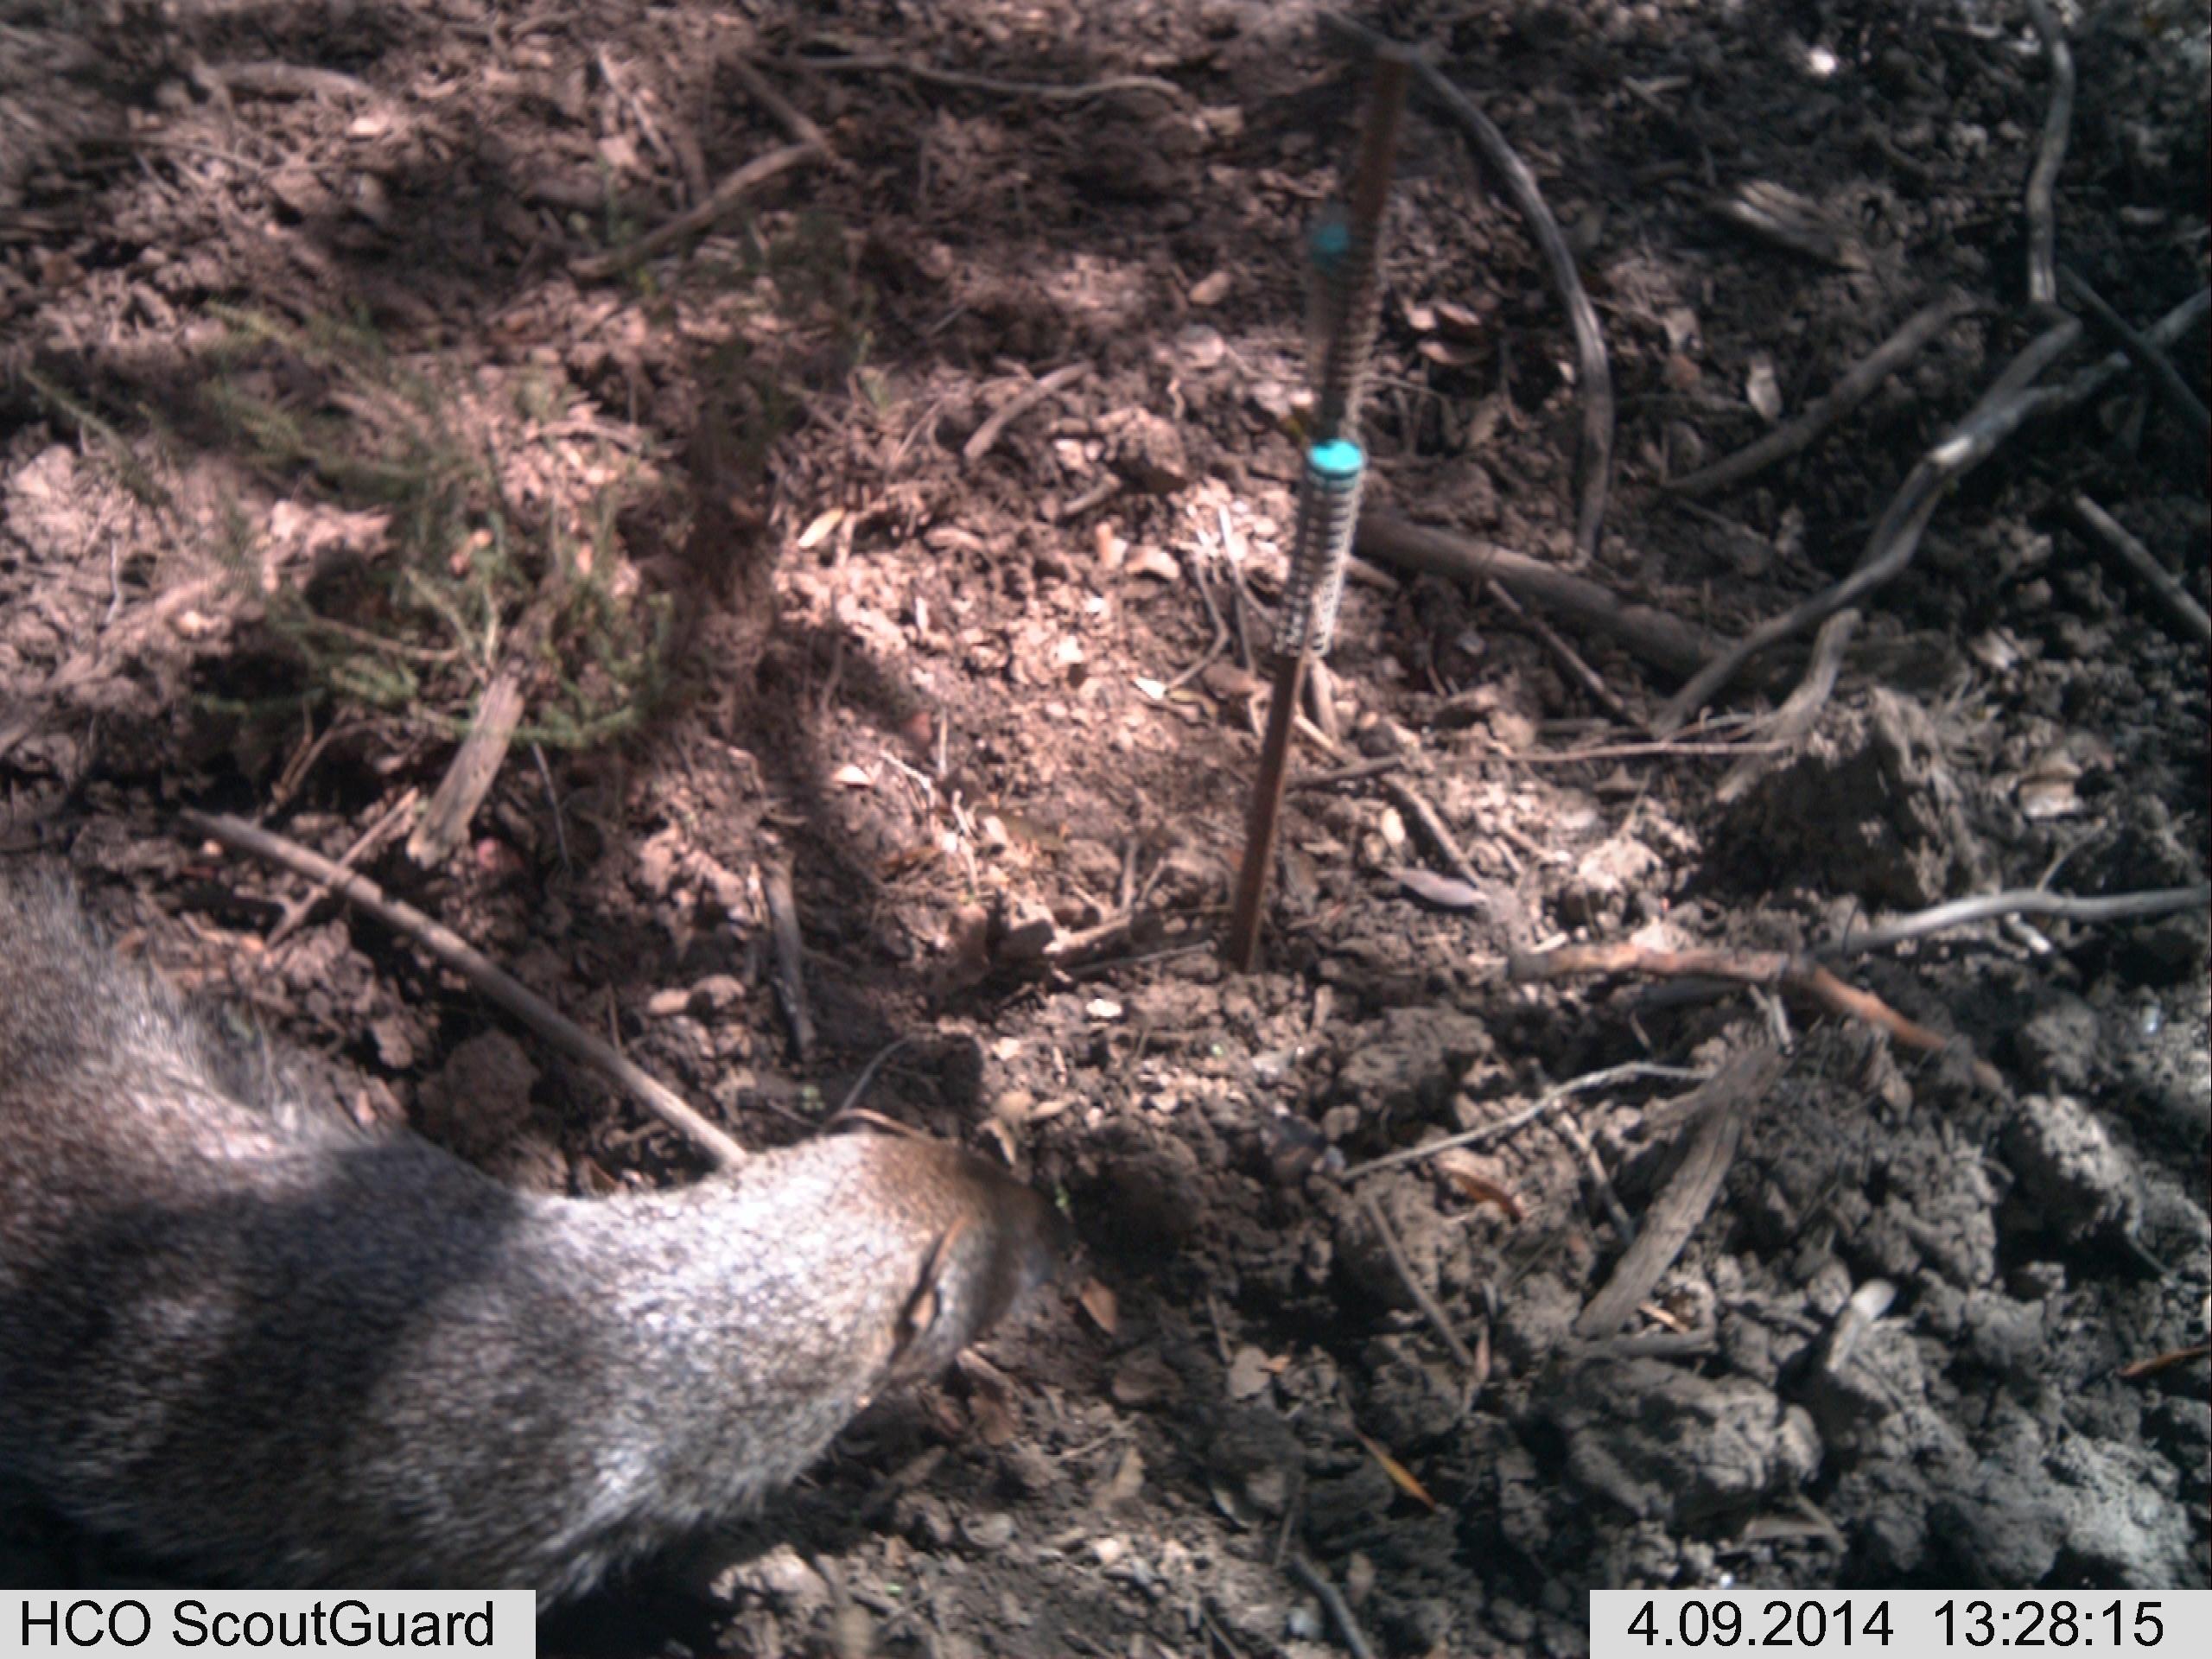
Species: Herpestes ichneumon